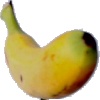
Label: Banana Lady Finger 1